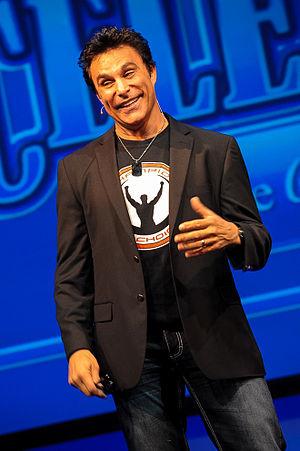
Marc Mero est un catcheur connu sous le nom de ring de Johnny B. Badd.